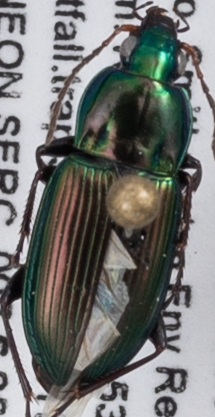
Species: Poecilus chalcites
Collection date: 2019-05-30
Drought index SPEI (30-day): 1.13
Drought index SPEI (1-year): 2.09
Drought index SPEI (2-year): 1.69